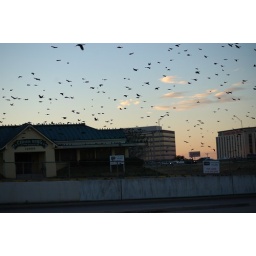
another shot of birds flying around this building